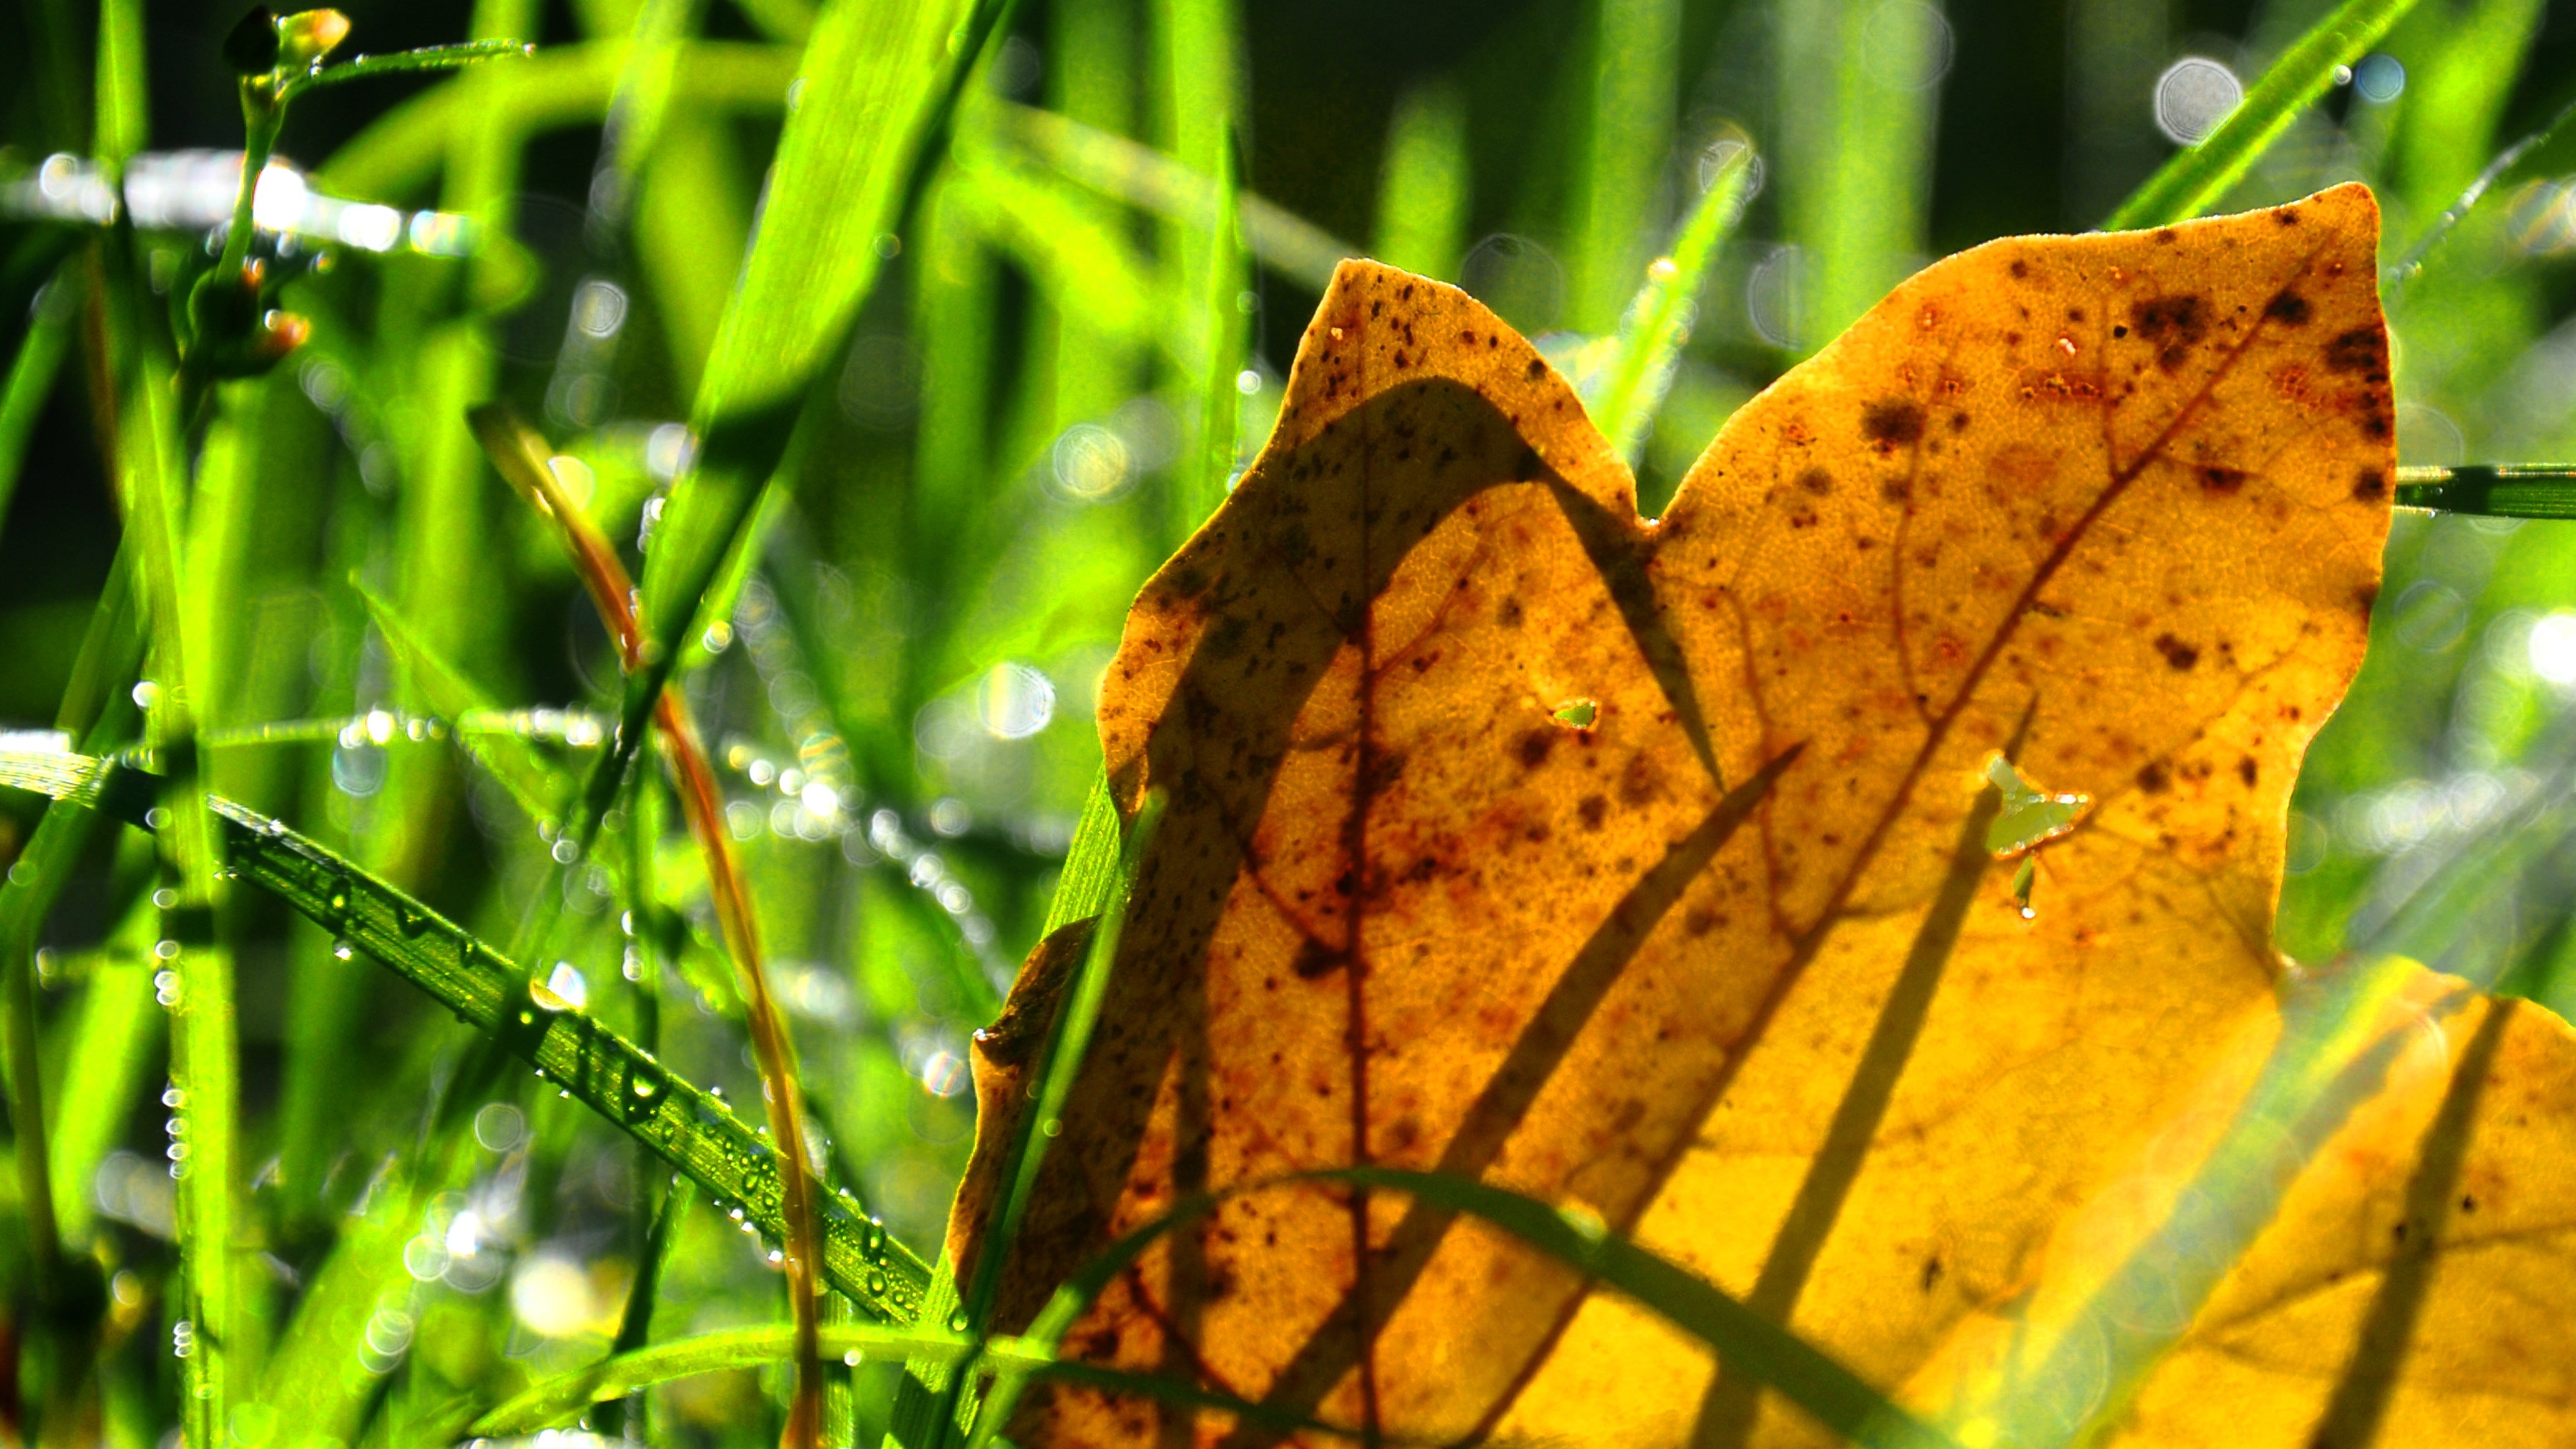
nature, grass, branch, dew, plant, sunlight, leaf, flower, wildlife, green, insect, autumn, botany, butterfly, yellow, flora, fauna, close up, leaves, holidays, macro photography, plant stem, moths and butterflies